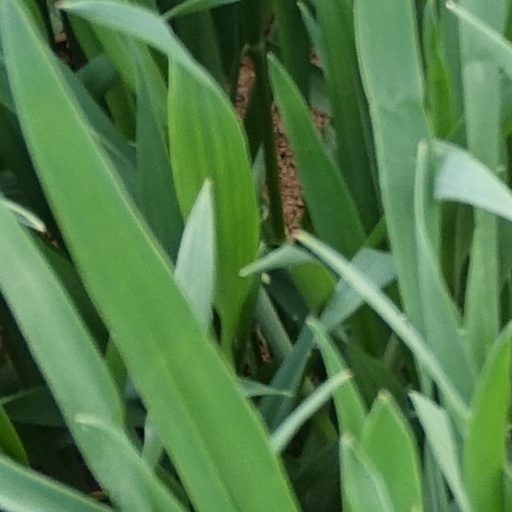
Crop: wheat